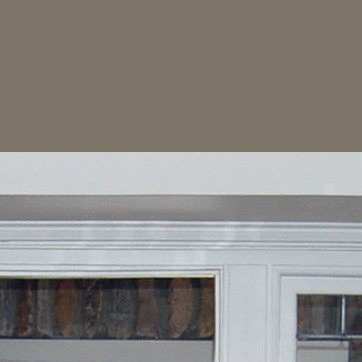
Material: painted